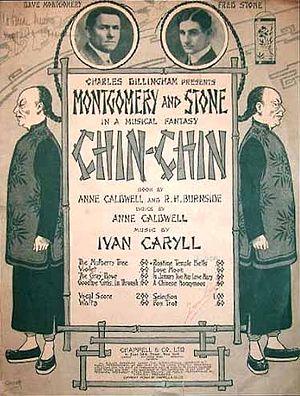
Fred Stone, né le 19 août 1873 à Longmont et mort le 6 mars 1959 à North Hollywood, est un acteur américain, qui a joué notamment dans des comédies musicales à Broadway, et dans quelques films.